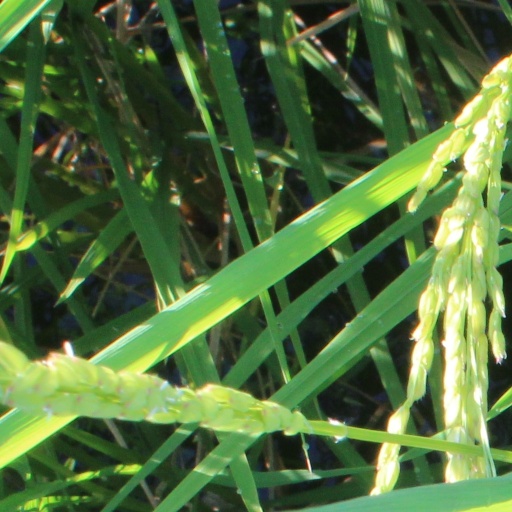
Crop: rice